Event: Nepal Earthquake
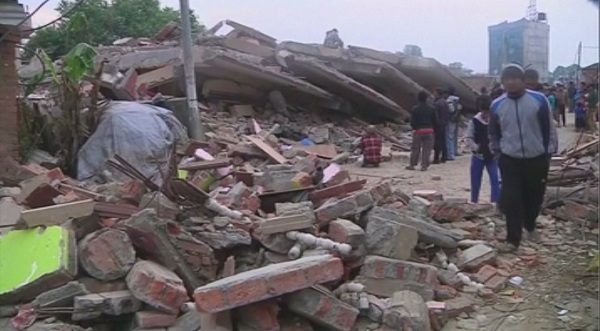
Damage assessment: damage